Short Homestead

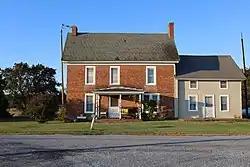

Short Homestead, also known as the James Baxter House, is a historic home and farm located near Georgetown, Sussex County, Delaware. The earlier section is dated to the mid-18th century, and is a two-story, three-bay, double-pile brick structure. A two-story, two-bay frame wing was built in the mid-19th century. Both sections have gable roofs. The house was once the center of a 500-acre plantation. The house was "modernized" in the late-19th century.